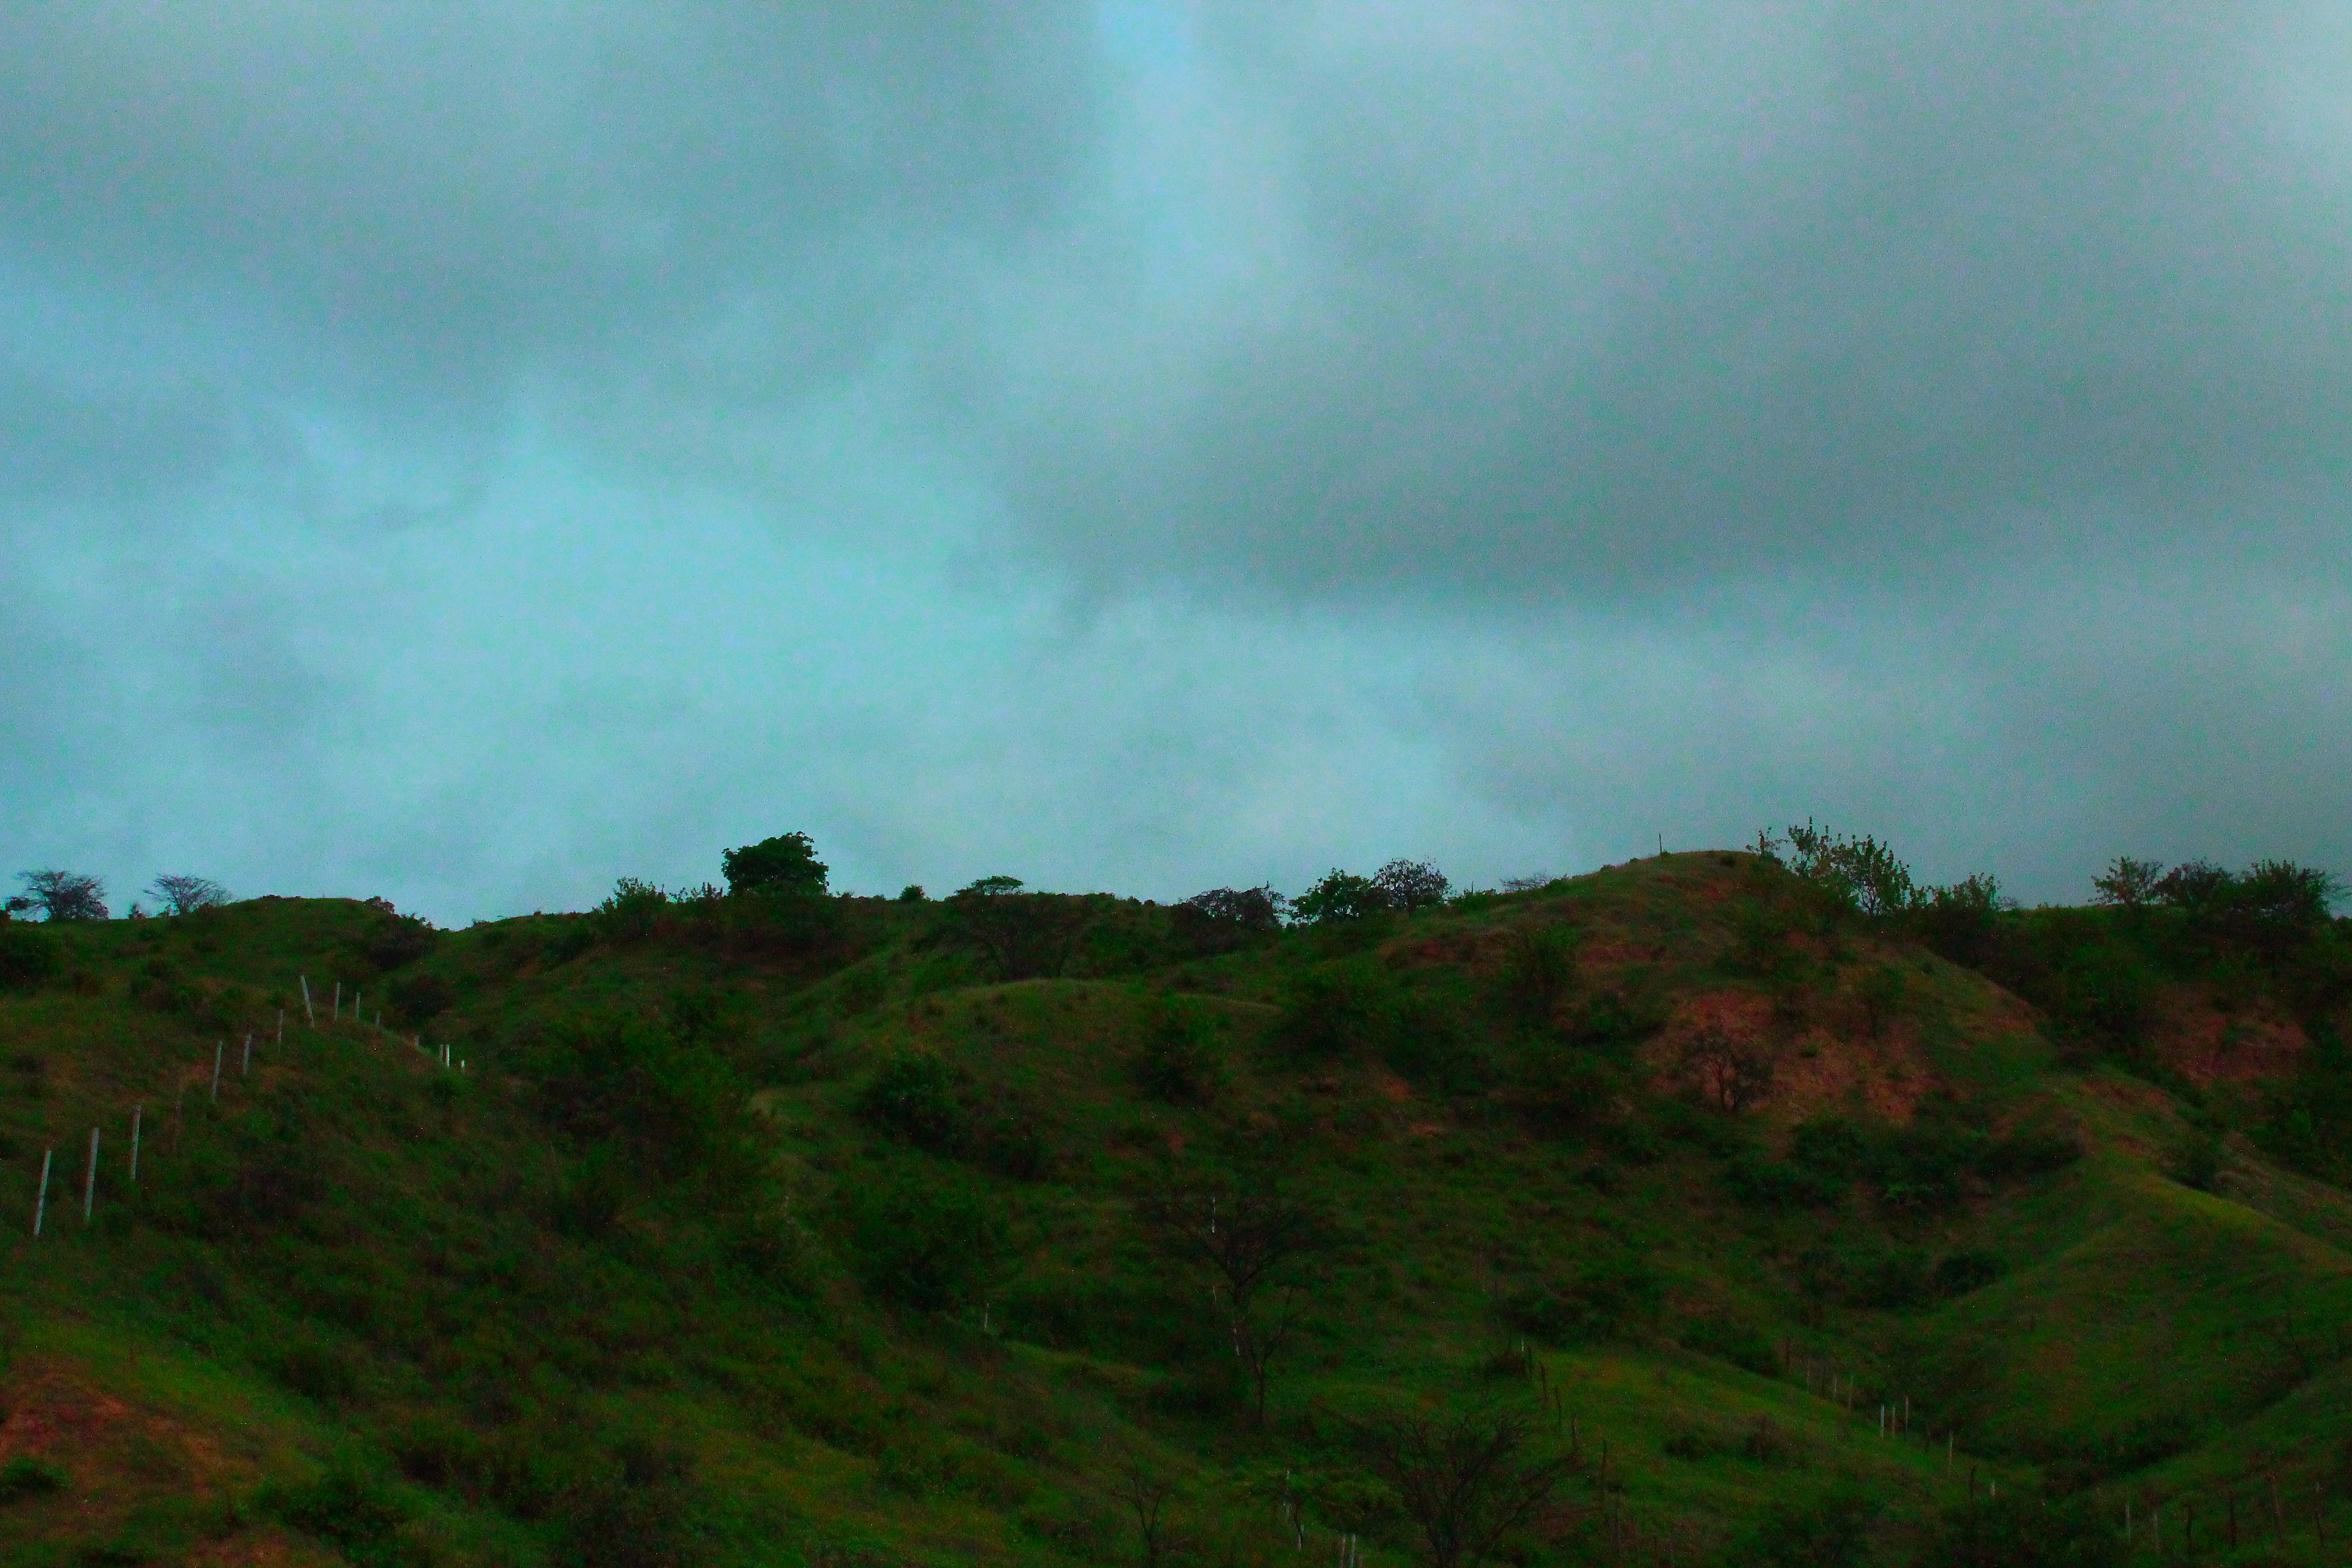
hill, natural, nature, sky, green, highland, cloud, vegetation, atmospheric phenomenon, hill station, grassland, rural area, grass, landscape, atmosphere, plain, terrain, meteorological phenomenon, prairie, cumulus, pasture, fell